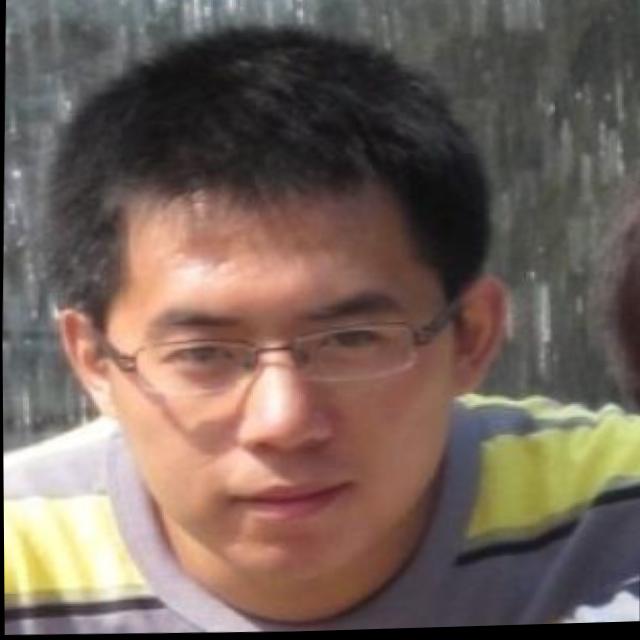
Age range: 21-44